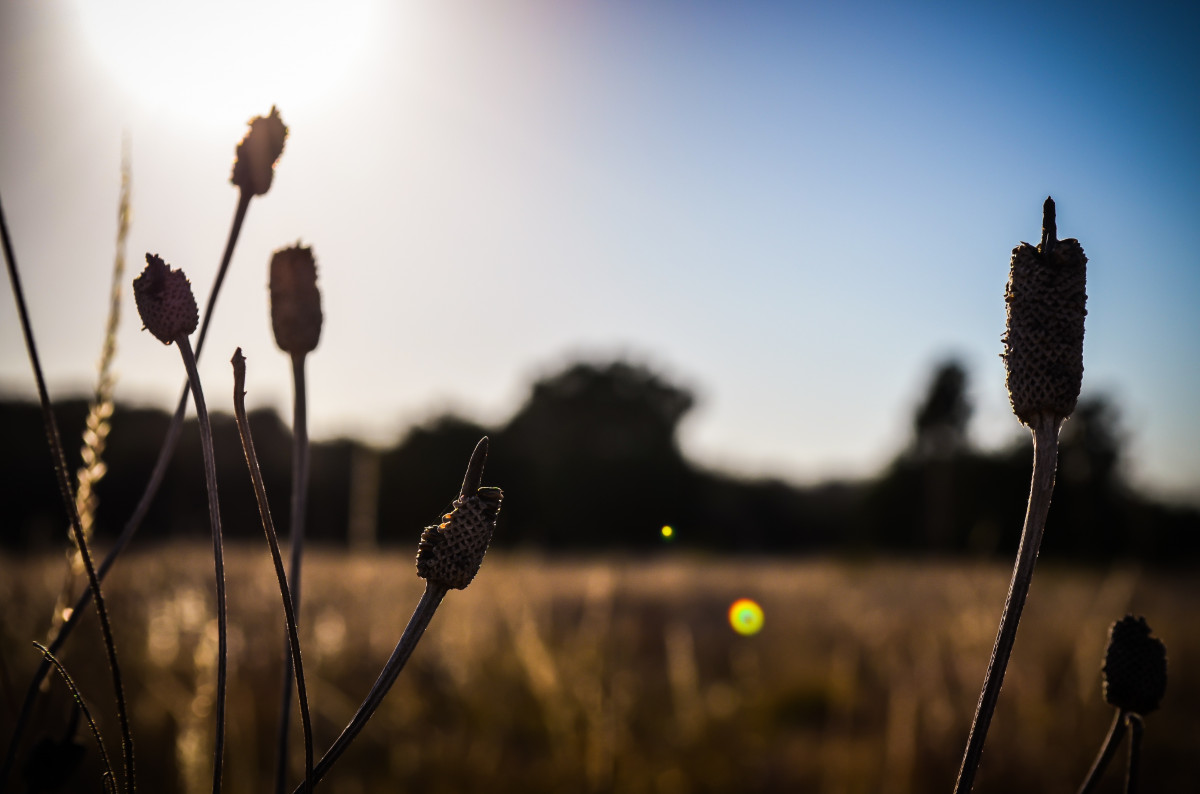
Tags: grass, silhouette, light, plant, sunset, sunlight, morning, flower, evening, reflection, autumn, shadow, darkness, close up